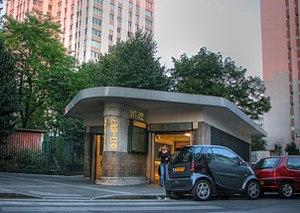
Entree station Place des Fêtes"
Le métro de Paris comporte 302 stations et 383 points d'arrêts, depuis le 23 mars 2013. Chacune de ces stations doit assurer l'accueil des voyageurs dans les meilleures conditions. C'est dans ce but que plusieurs générations d'architectes ont œuvré dans le métro parisien.
La place des Fêtes est une vaste place de l'est du 19ᵉ arrondissement de Paris, qui a donné son nom au quartier qui l'entoure.
P'tit Claude est un roman autobiographique écrit par le chanteur Eddy Mitchell et paru en 1994 aux éditions Arbre à came.